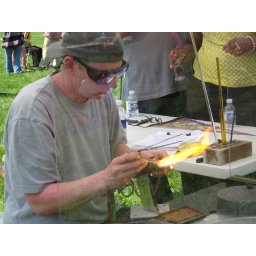
A glassblower demonstrated his art for us. He's sitting in glass booth in this heat!